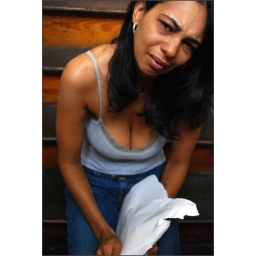
This is the white paper assignment and a self portrait-number 3 in the series